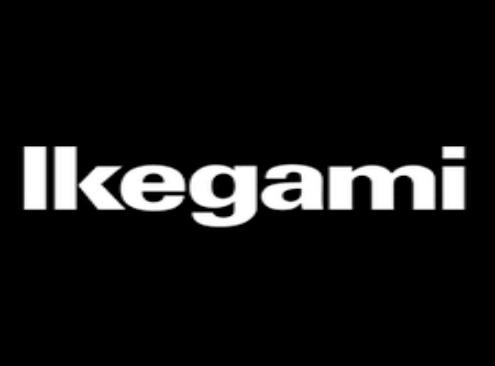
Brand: Ikegami
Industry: Electronic